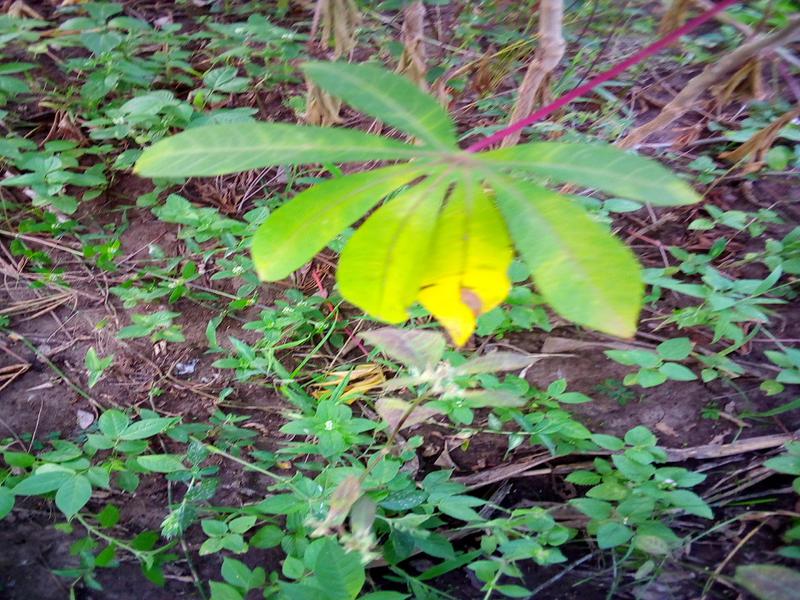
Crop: cassava
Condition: bacterial_blight